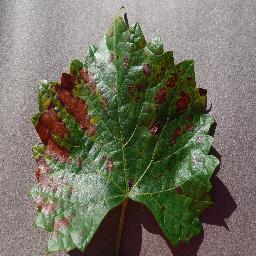
Label: Grape___Esca_(Black_Measles)